Frederick Roberts (British politician)

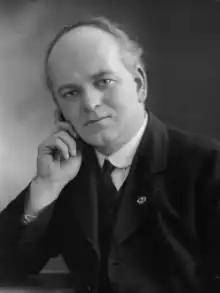
Roberts in 1924

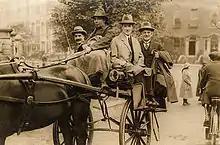
Roberts on the far right, holding the umbrella.

Frederick Owen Roberts (2 July 1876 – 23 October 1941) was a Labour Party politician in the United Kingdom.